Sandhyavandanam

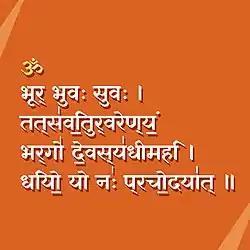
Gayatri mantra with svaras.

"Mudrāpradarśana" (मुद्रा प्रदर्शन) refers to the display of various mudras (मुद्रा, mudrā, meaning "hand gestures") before and after the recitation of the japa (जप, japa, meaning "chanting or recitation").